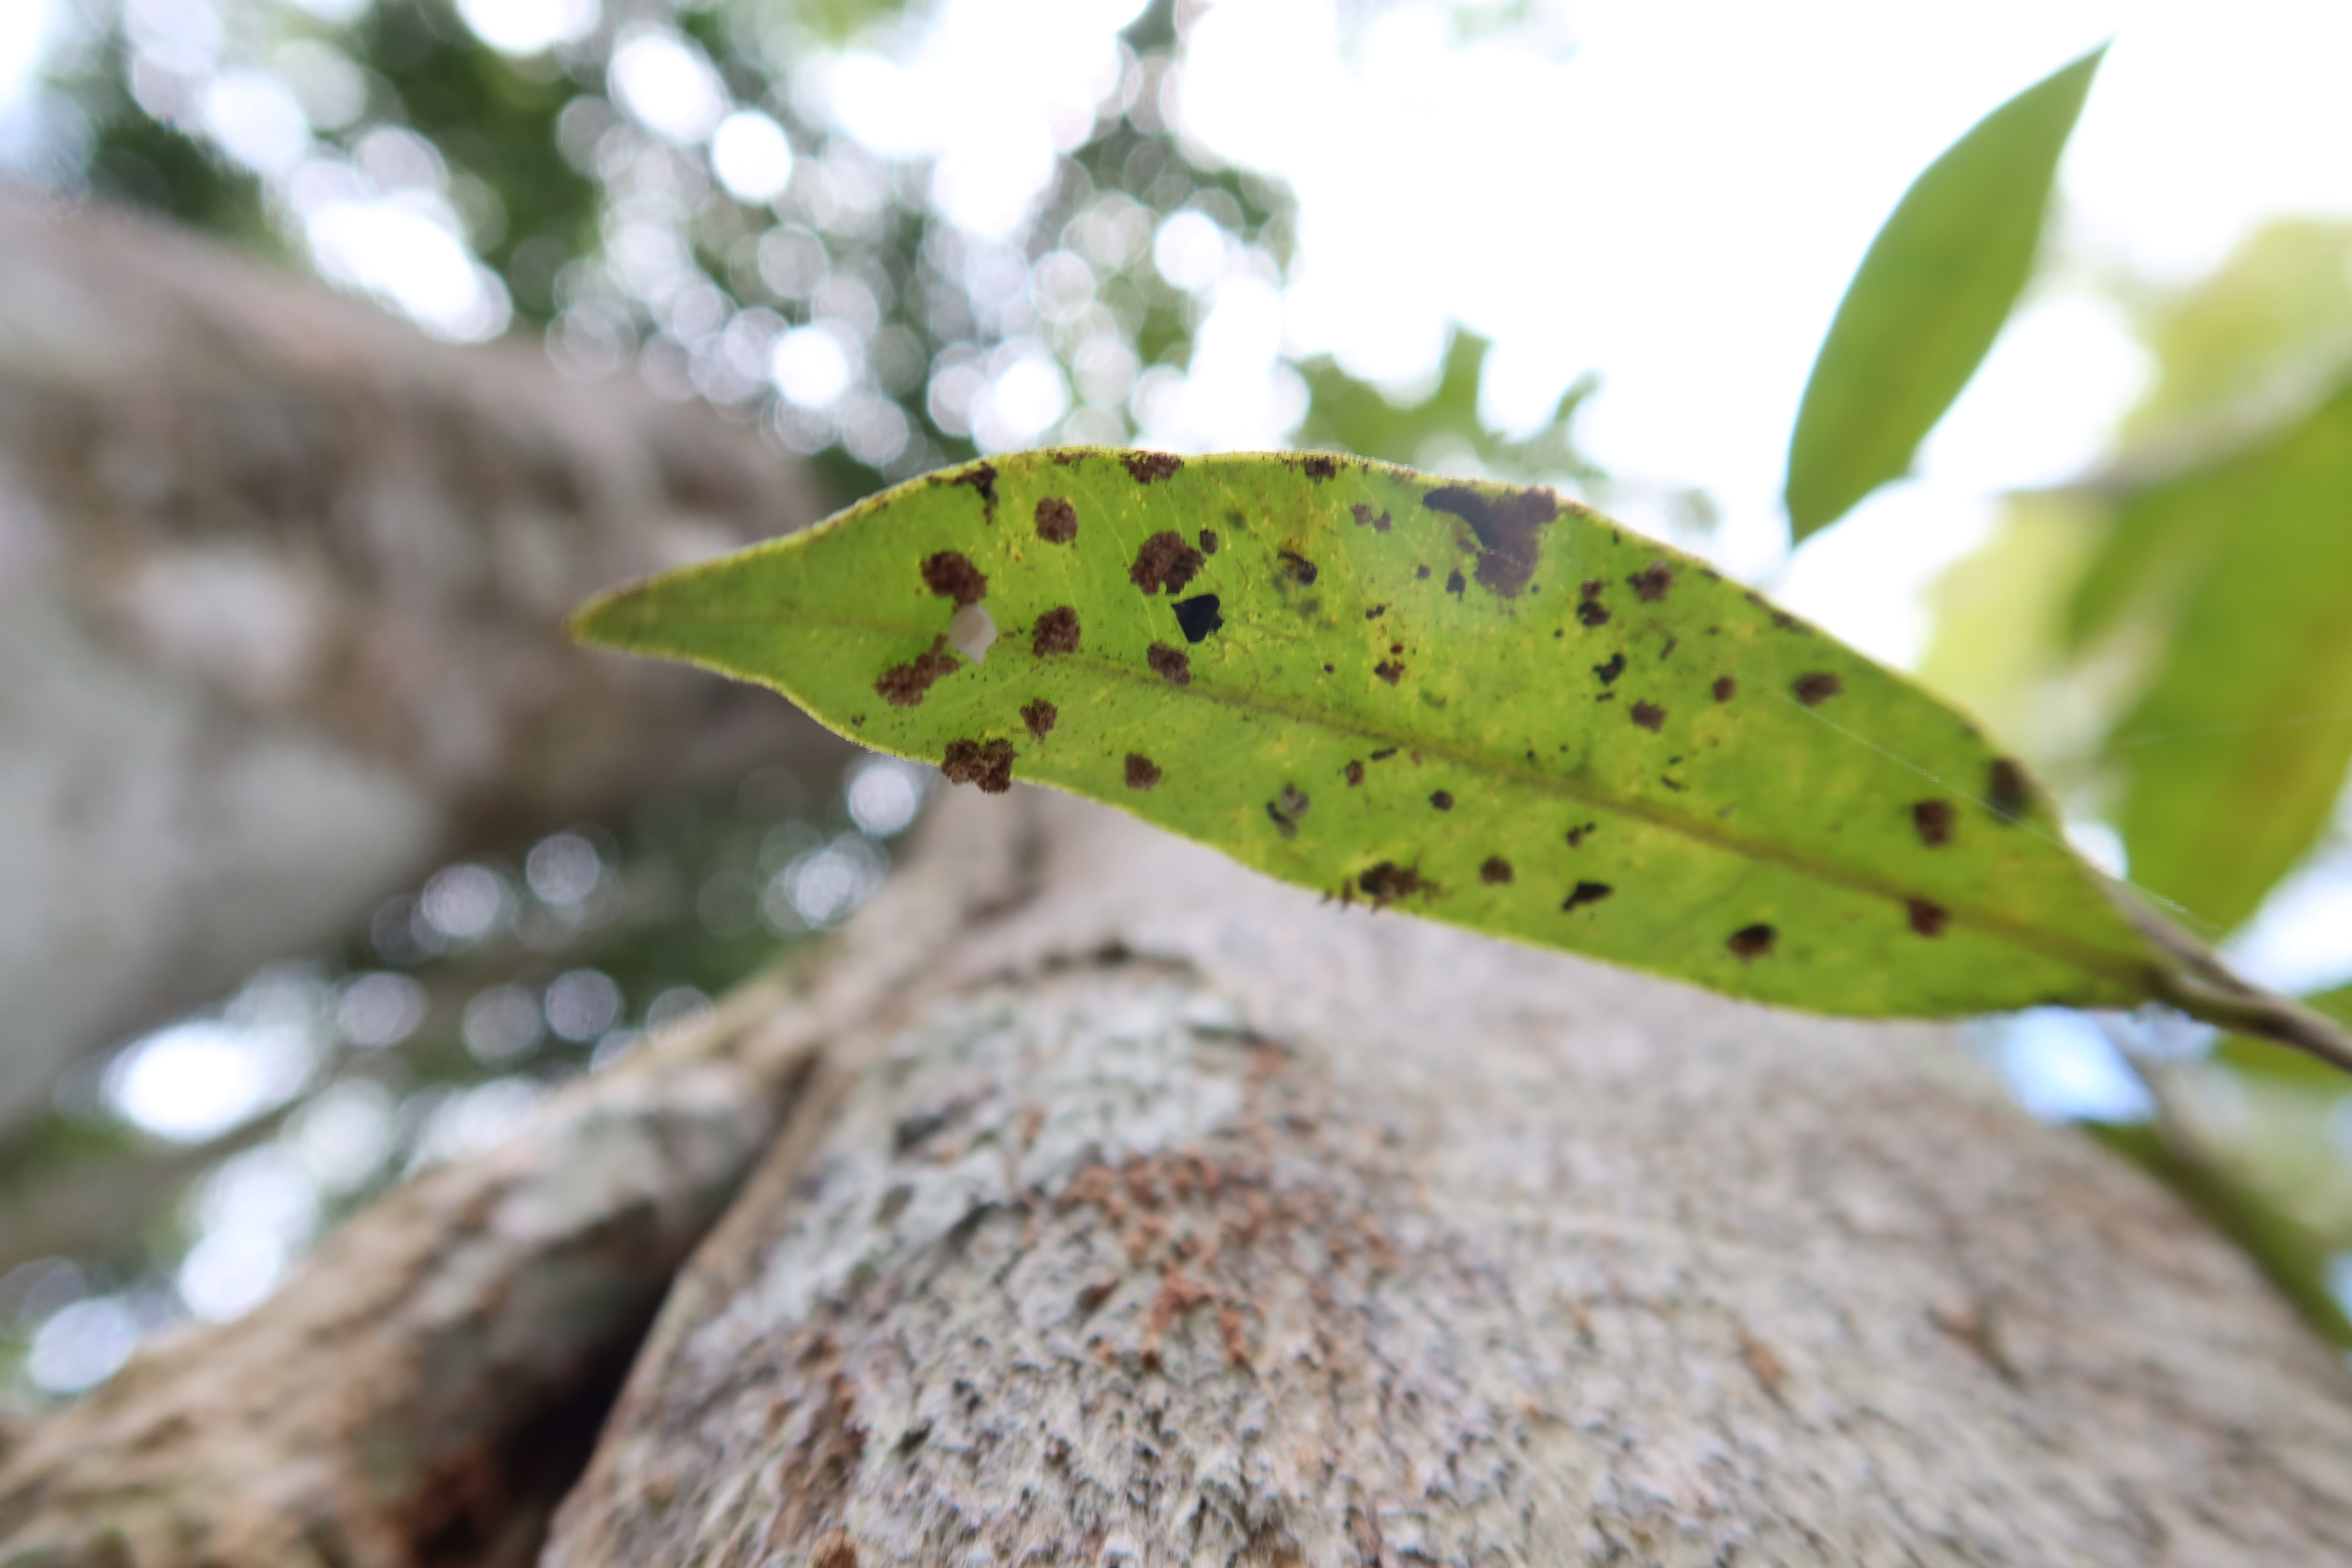
Label: Brown clumps